Political history of Ghana

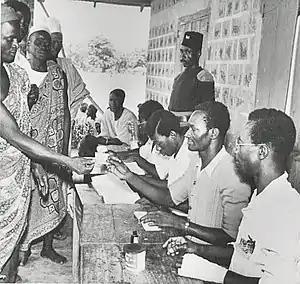
A voter receives a ballot paper from a polling assistant at the Kumbungu Polling Station in the Northern Territories, during the 1956 general elections.

Elections were organised in July 1956 by the British government which saw the CPP win by a landslide. On 3 August 1956, Kwame Nkrumah passed a proposal in Parliament, calling for the independence of the Gold Coast of which the British accepted. The United Nations organized a plebiscite on 9 May 1956 to decide whether the Trust Territory of Togoland would join Ghana at Independence. Majority of the people in the Trust Territory of Togoland voted in the plebiscite for unification with Ghana. Ghana gained independence in 1957 and the first presidential elections took place in 1960. Kwame Nkrumah emerged as the first president of sovereign Ghana.